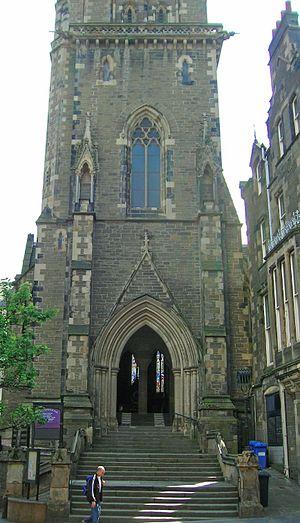
La cathédrale Saint-Paul de Dundee est la cathédrale anglicane de la ville de Dundee en Écosse.